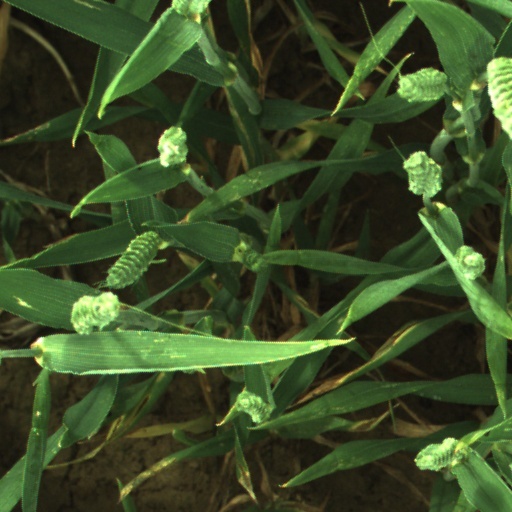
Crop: wheat